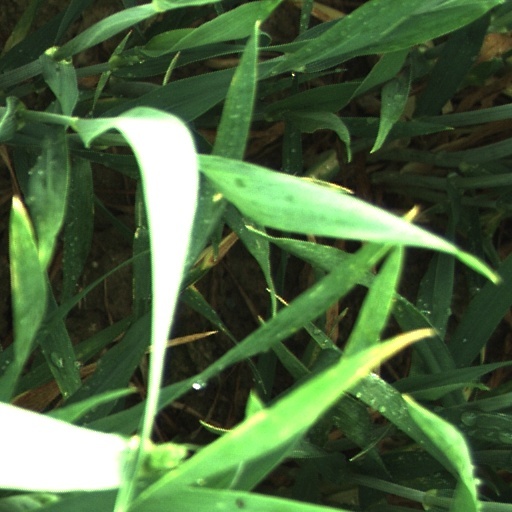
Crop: wheat